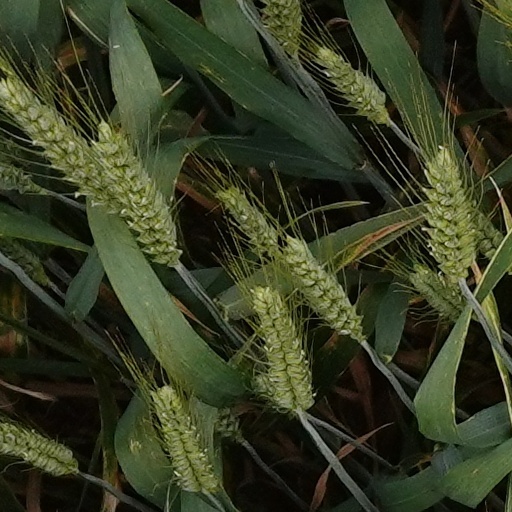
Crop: wheat